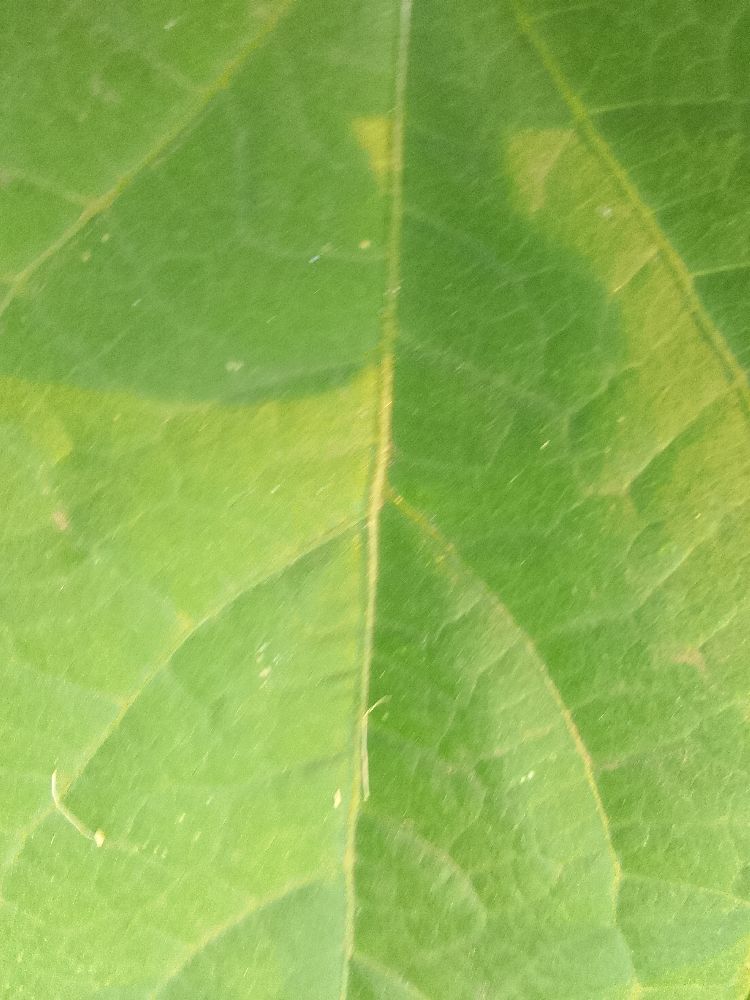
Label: healthy